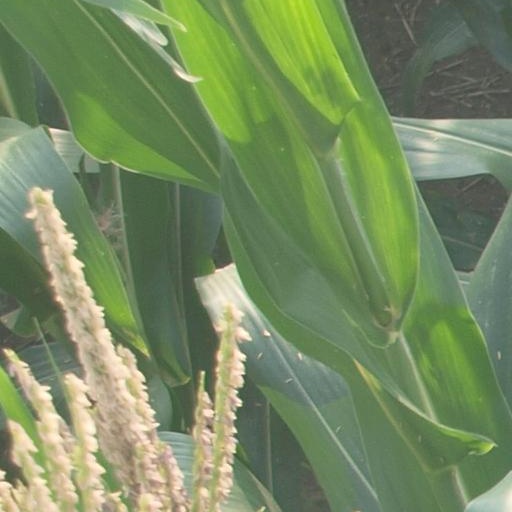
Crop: maize; corn